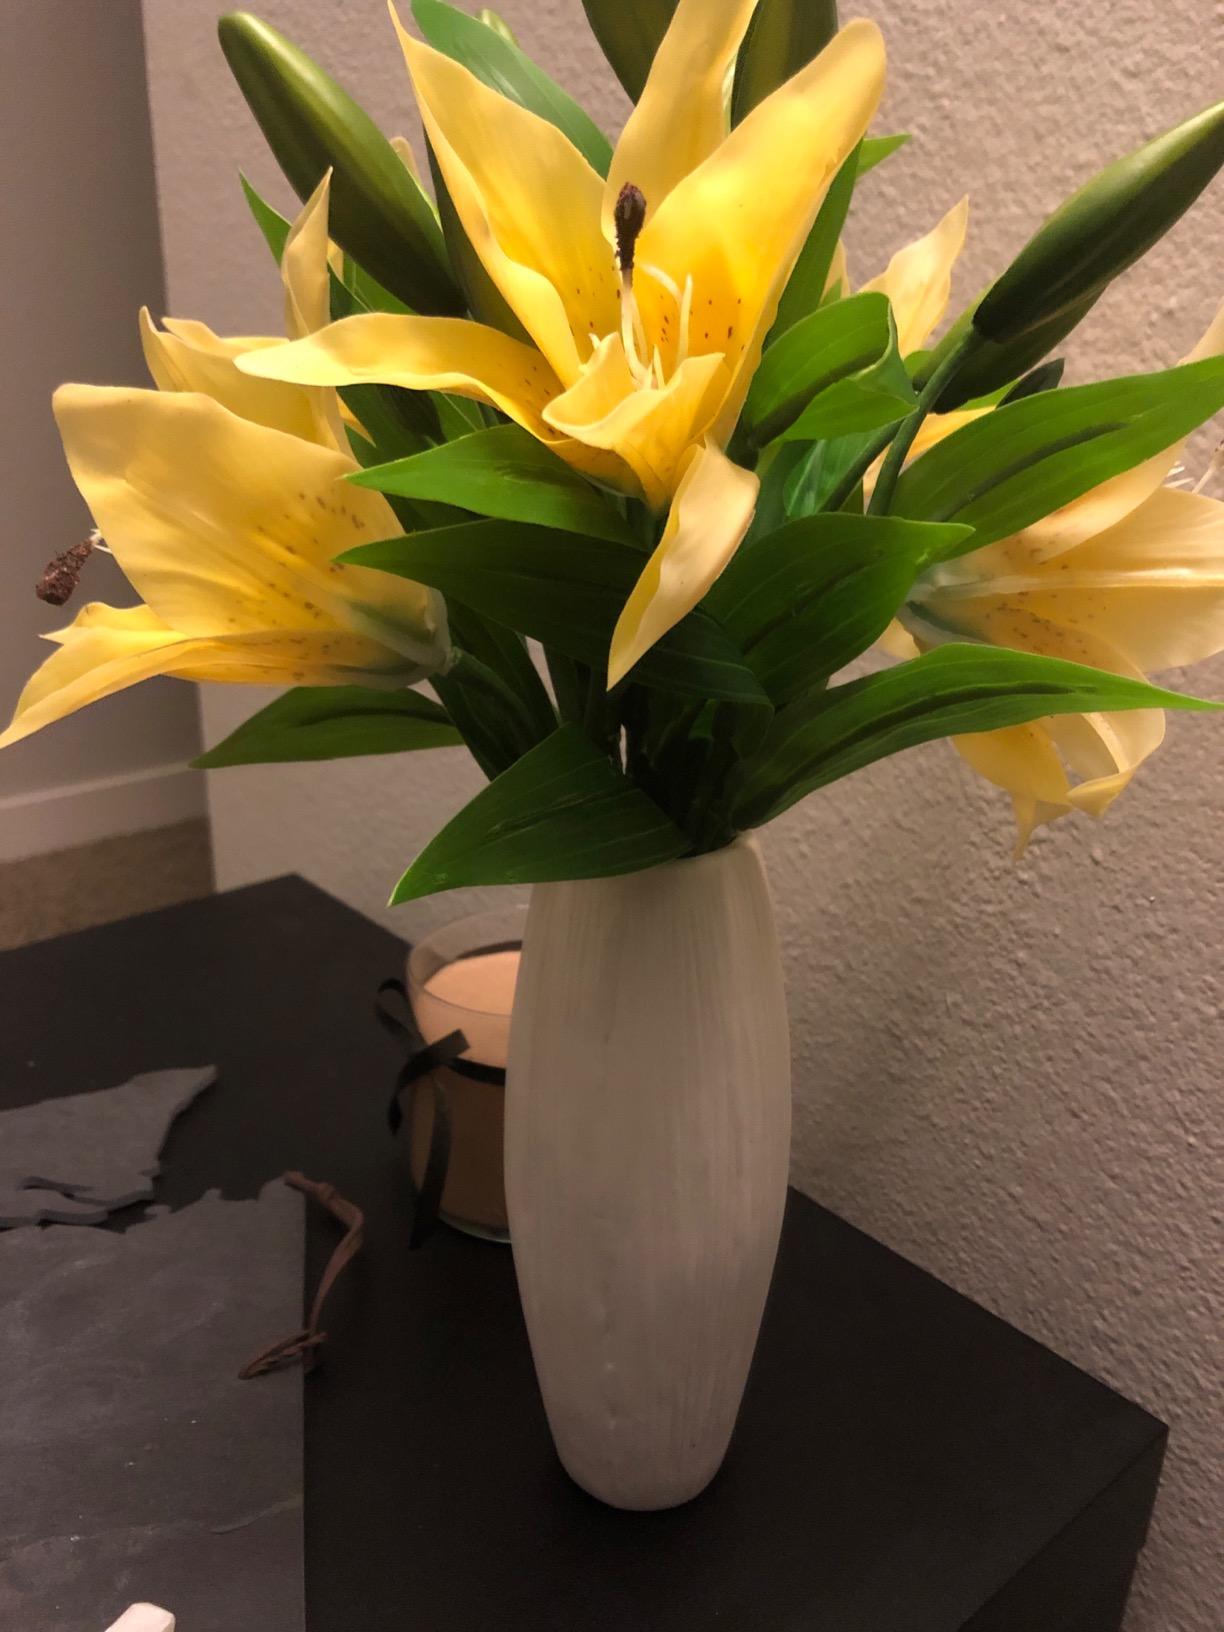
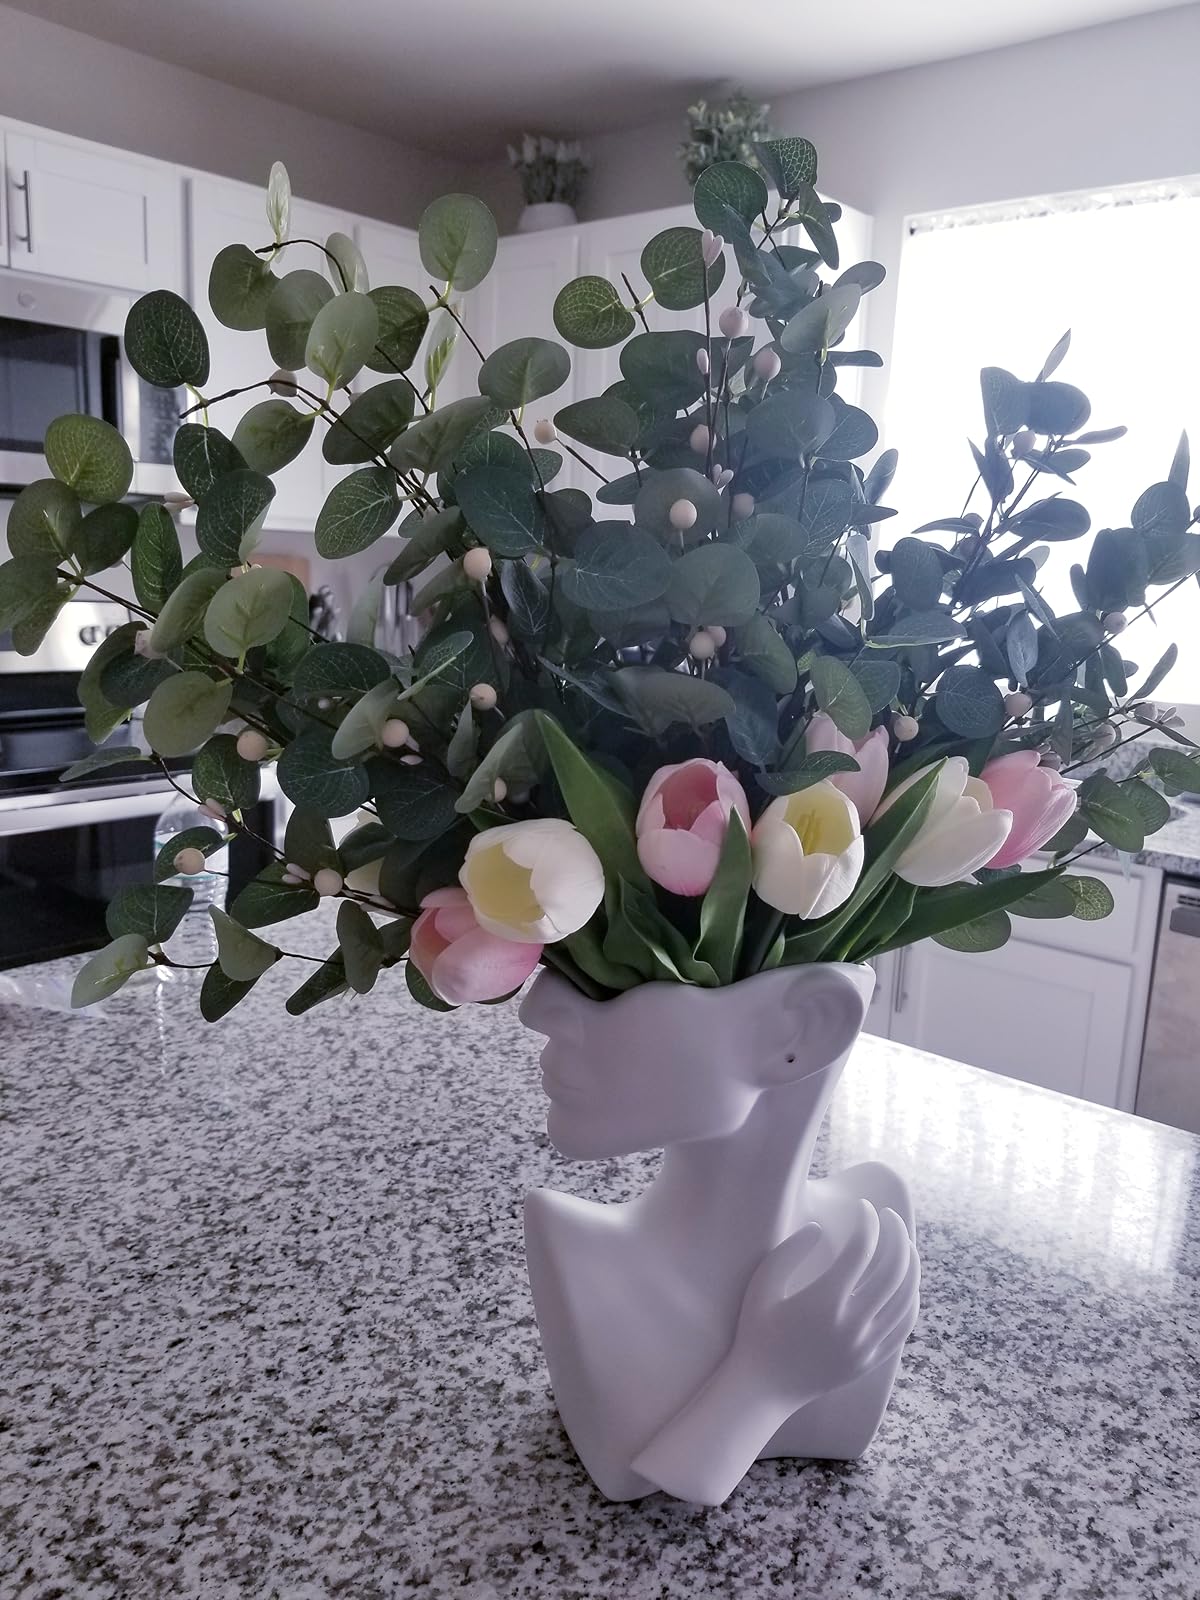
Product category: vase
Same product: no